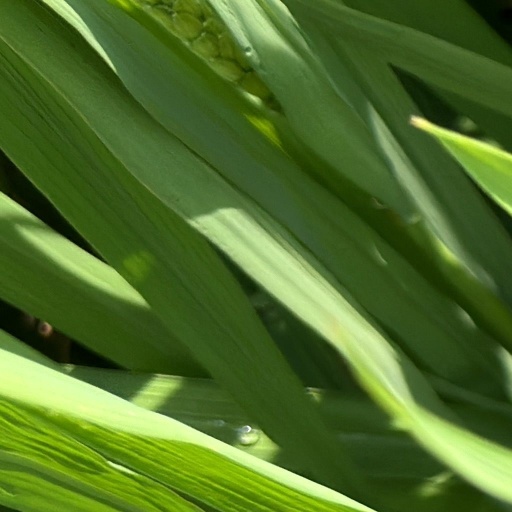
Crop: rice